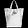
Label: Bag